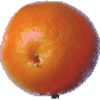
Label: Tangelo 1